John Bolton

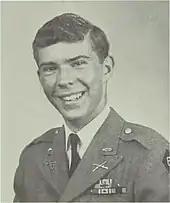
Bolton in McDonogh School's 1966 yearbook

Bolton was born on November 20, 1948, in Baltimore, Maryland, the son of Virginia Clara "Ginny" (née Godfrey), a housewife, and Edward Jackson "Jack" Bolton, a Baltimore fireman. He grew up in the working-class neighborhood of Yale Heights, and won a scholarship to the McDonogh School in Owings Mills, Maryland, graduating in 1966. He also ran the school's Students For Goldwater campaign in 1964.